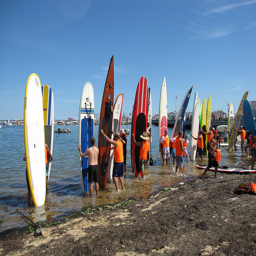
There are a line of people holding surfboards.
A group of people holding long boards upright next to a body of water.
A row of people hold their surfboards straight up and down in the water off a beach.
any surfers stand in the water with their surf boards
The competition is lined up in the low water awaiting their entry.